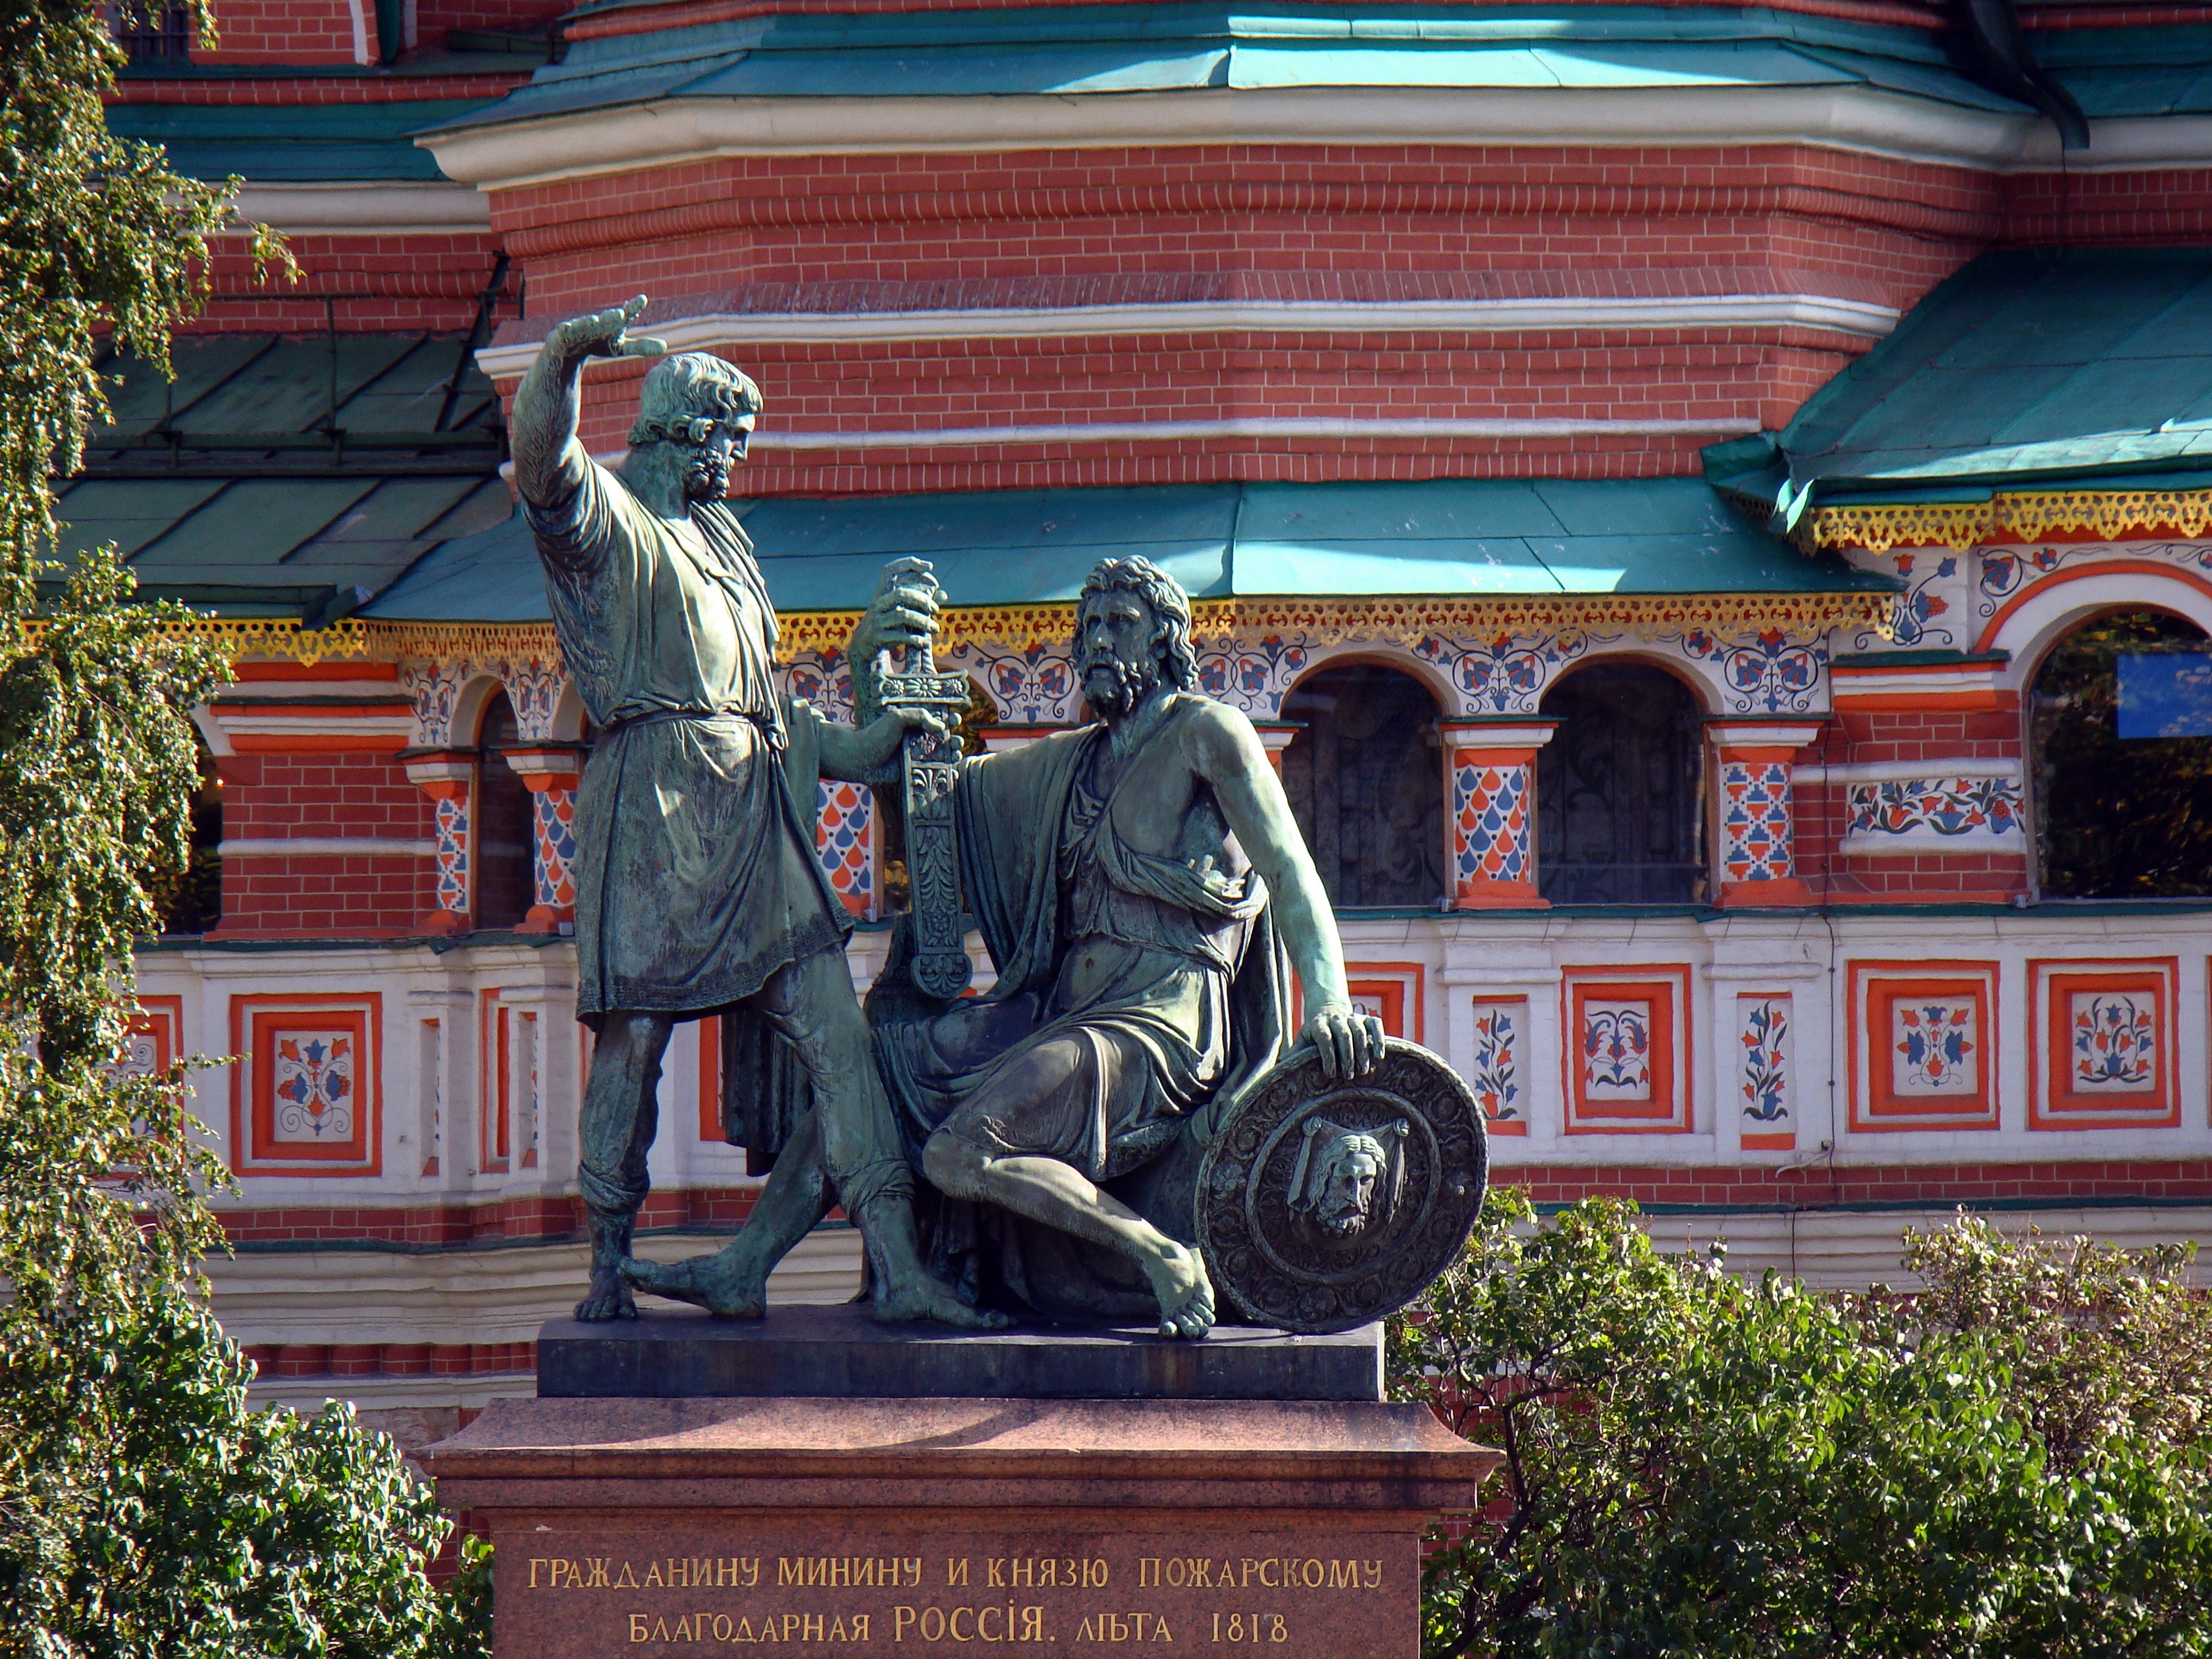
monument, statue, sculpture, memorial, art, temple, moscow, russia, red square, monument to minin and pozharsky, against the backdrop of the annunciation cathedral